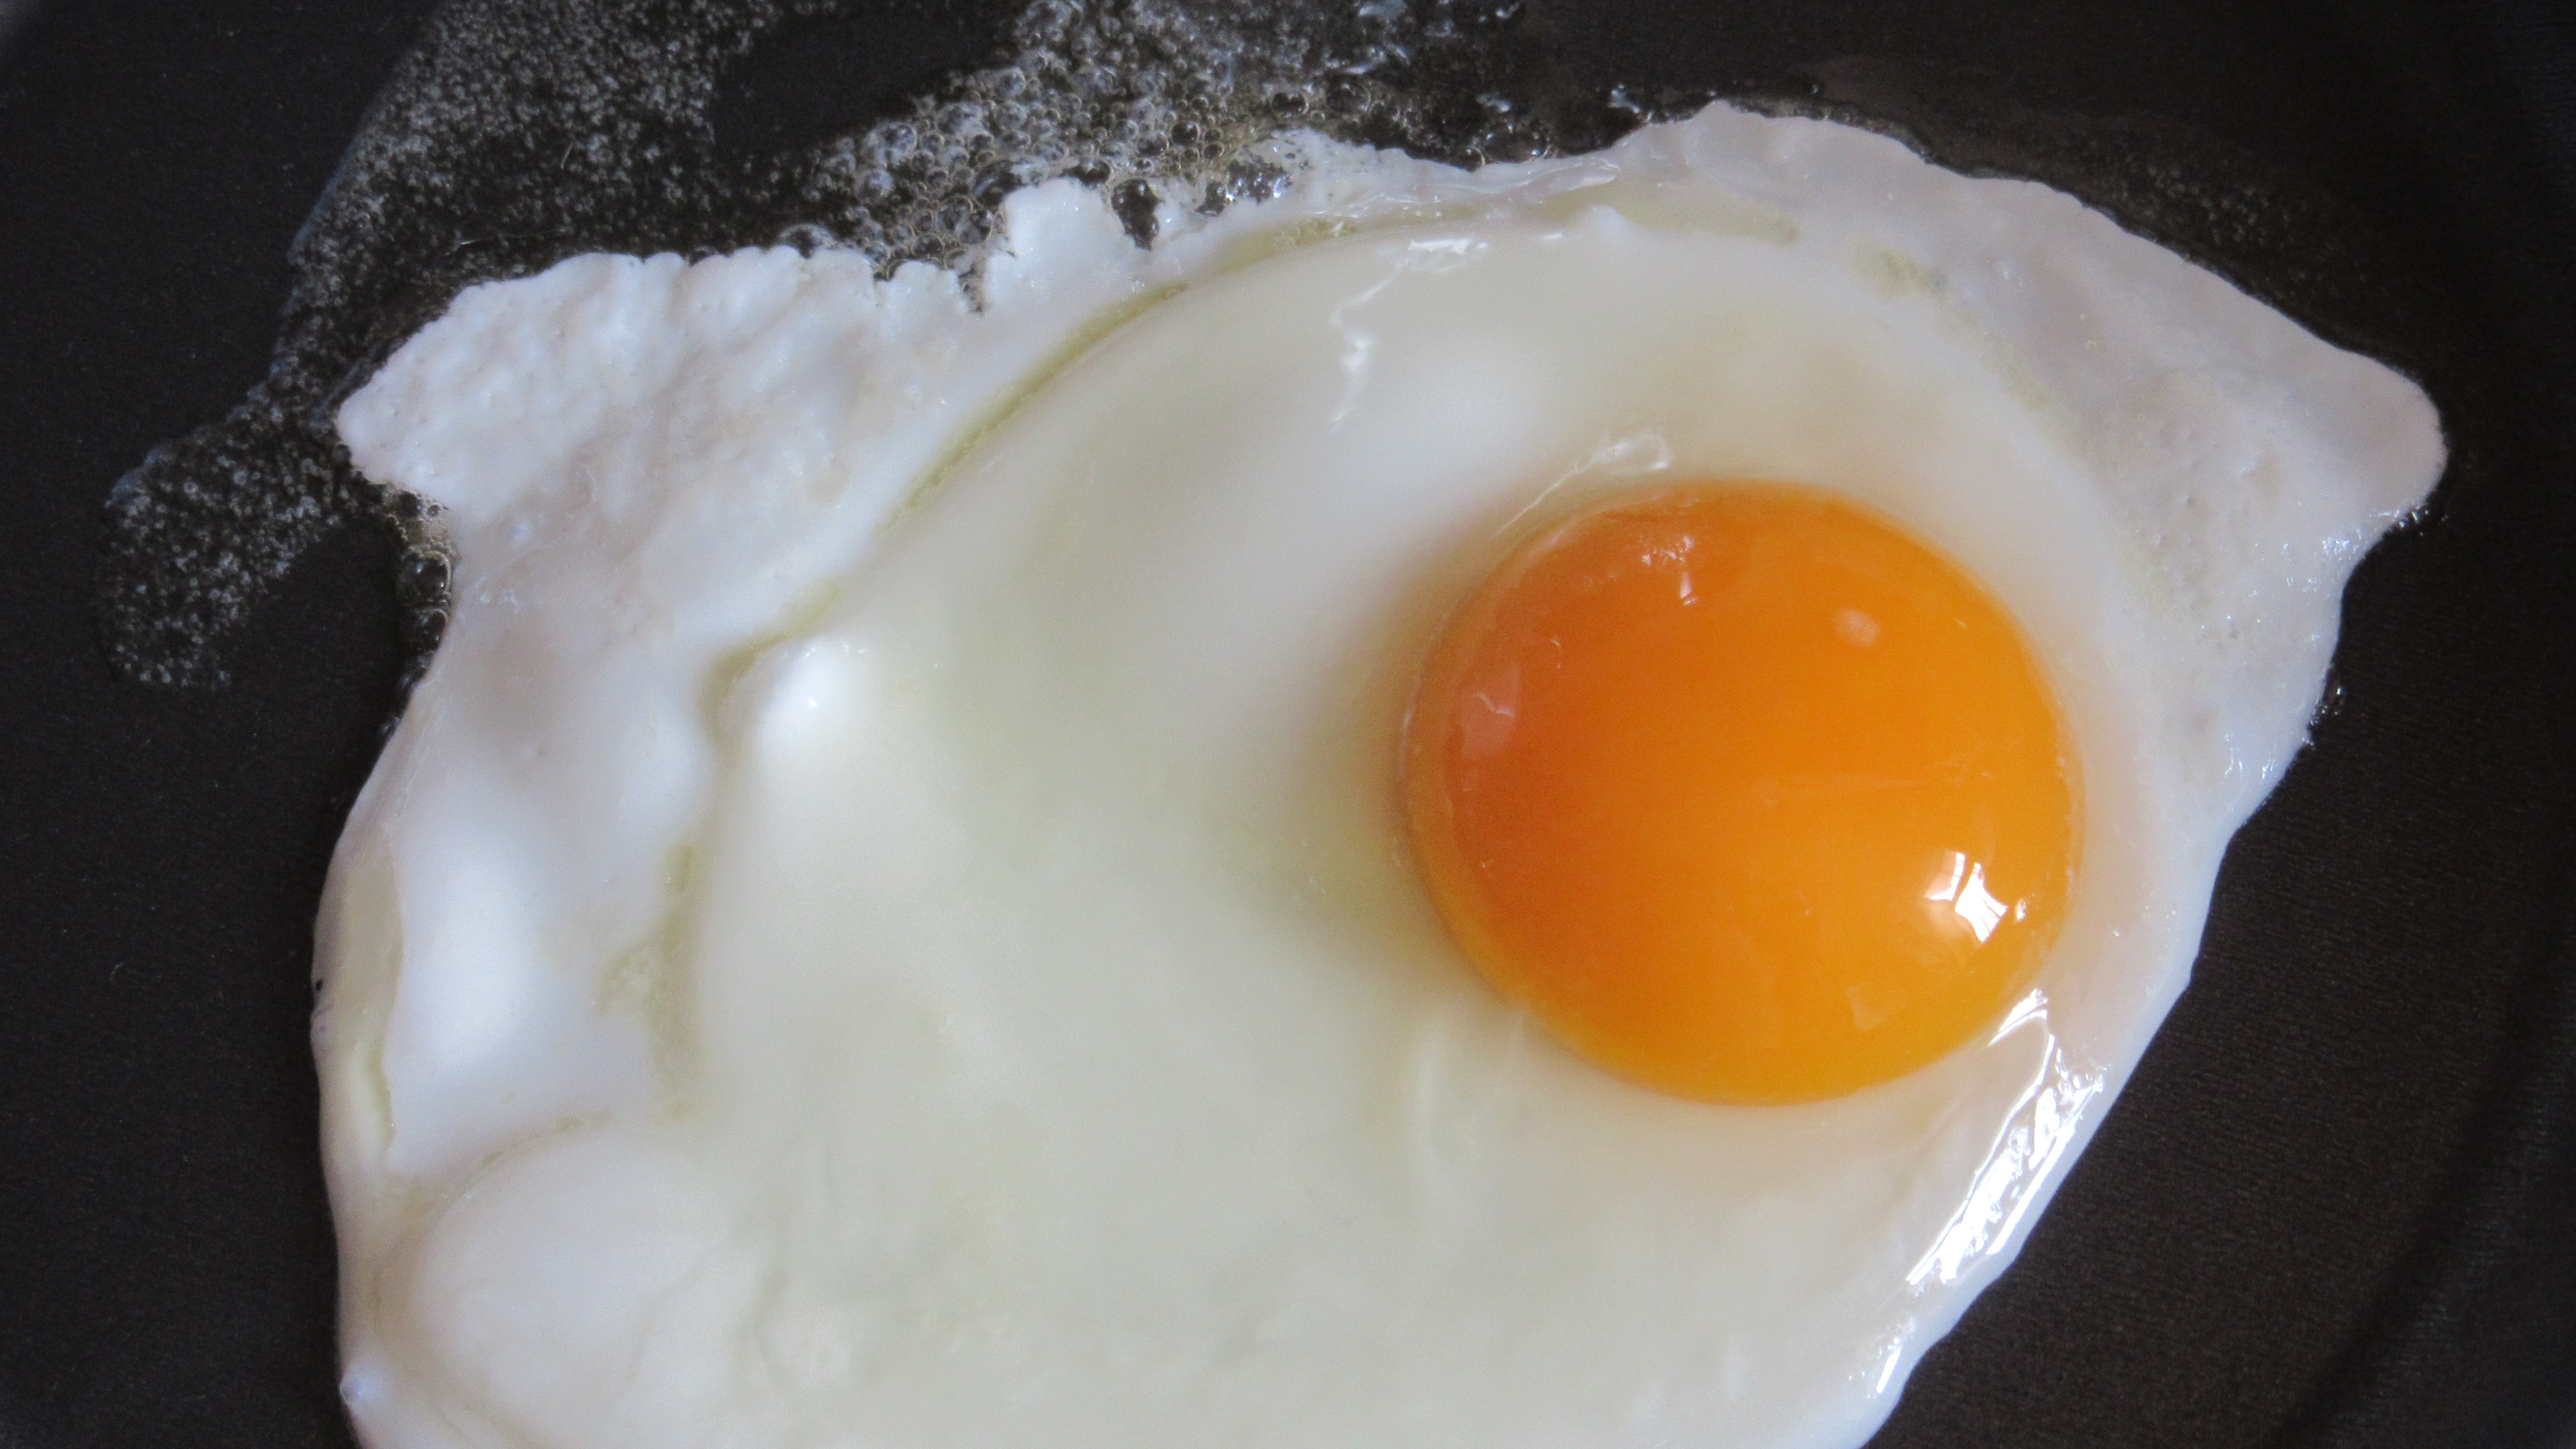
dish, meal, food, produce, kitchen, breakfast, eat, pan, egg, yolk, fried egg, cook, fried, icing, fry, shiny, protein, sizzle, egg yolk, animal source foods